MSN Dial-Up Internet Access

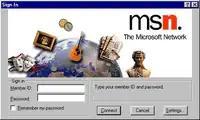
'Sign In' screen in MSN Classic

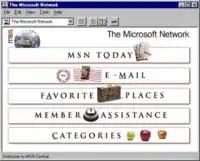
'MSN Central' screen in MSN Classic

The concept for MSN was created by the Advanced Technology Group at Microsoft, headed by Nathan Myhrvold. MSN was originally conceived as a subscription-based dial-up online service and proprietary content provider like America Online or CompuServe. Then officially known as The Microsoft Network, version 1.0 of the service launched to the public (after an initial beta test period) along with Windows 95 on August 24, 1995.